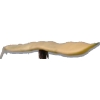
Label: bean_pod